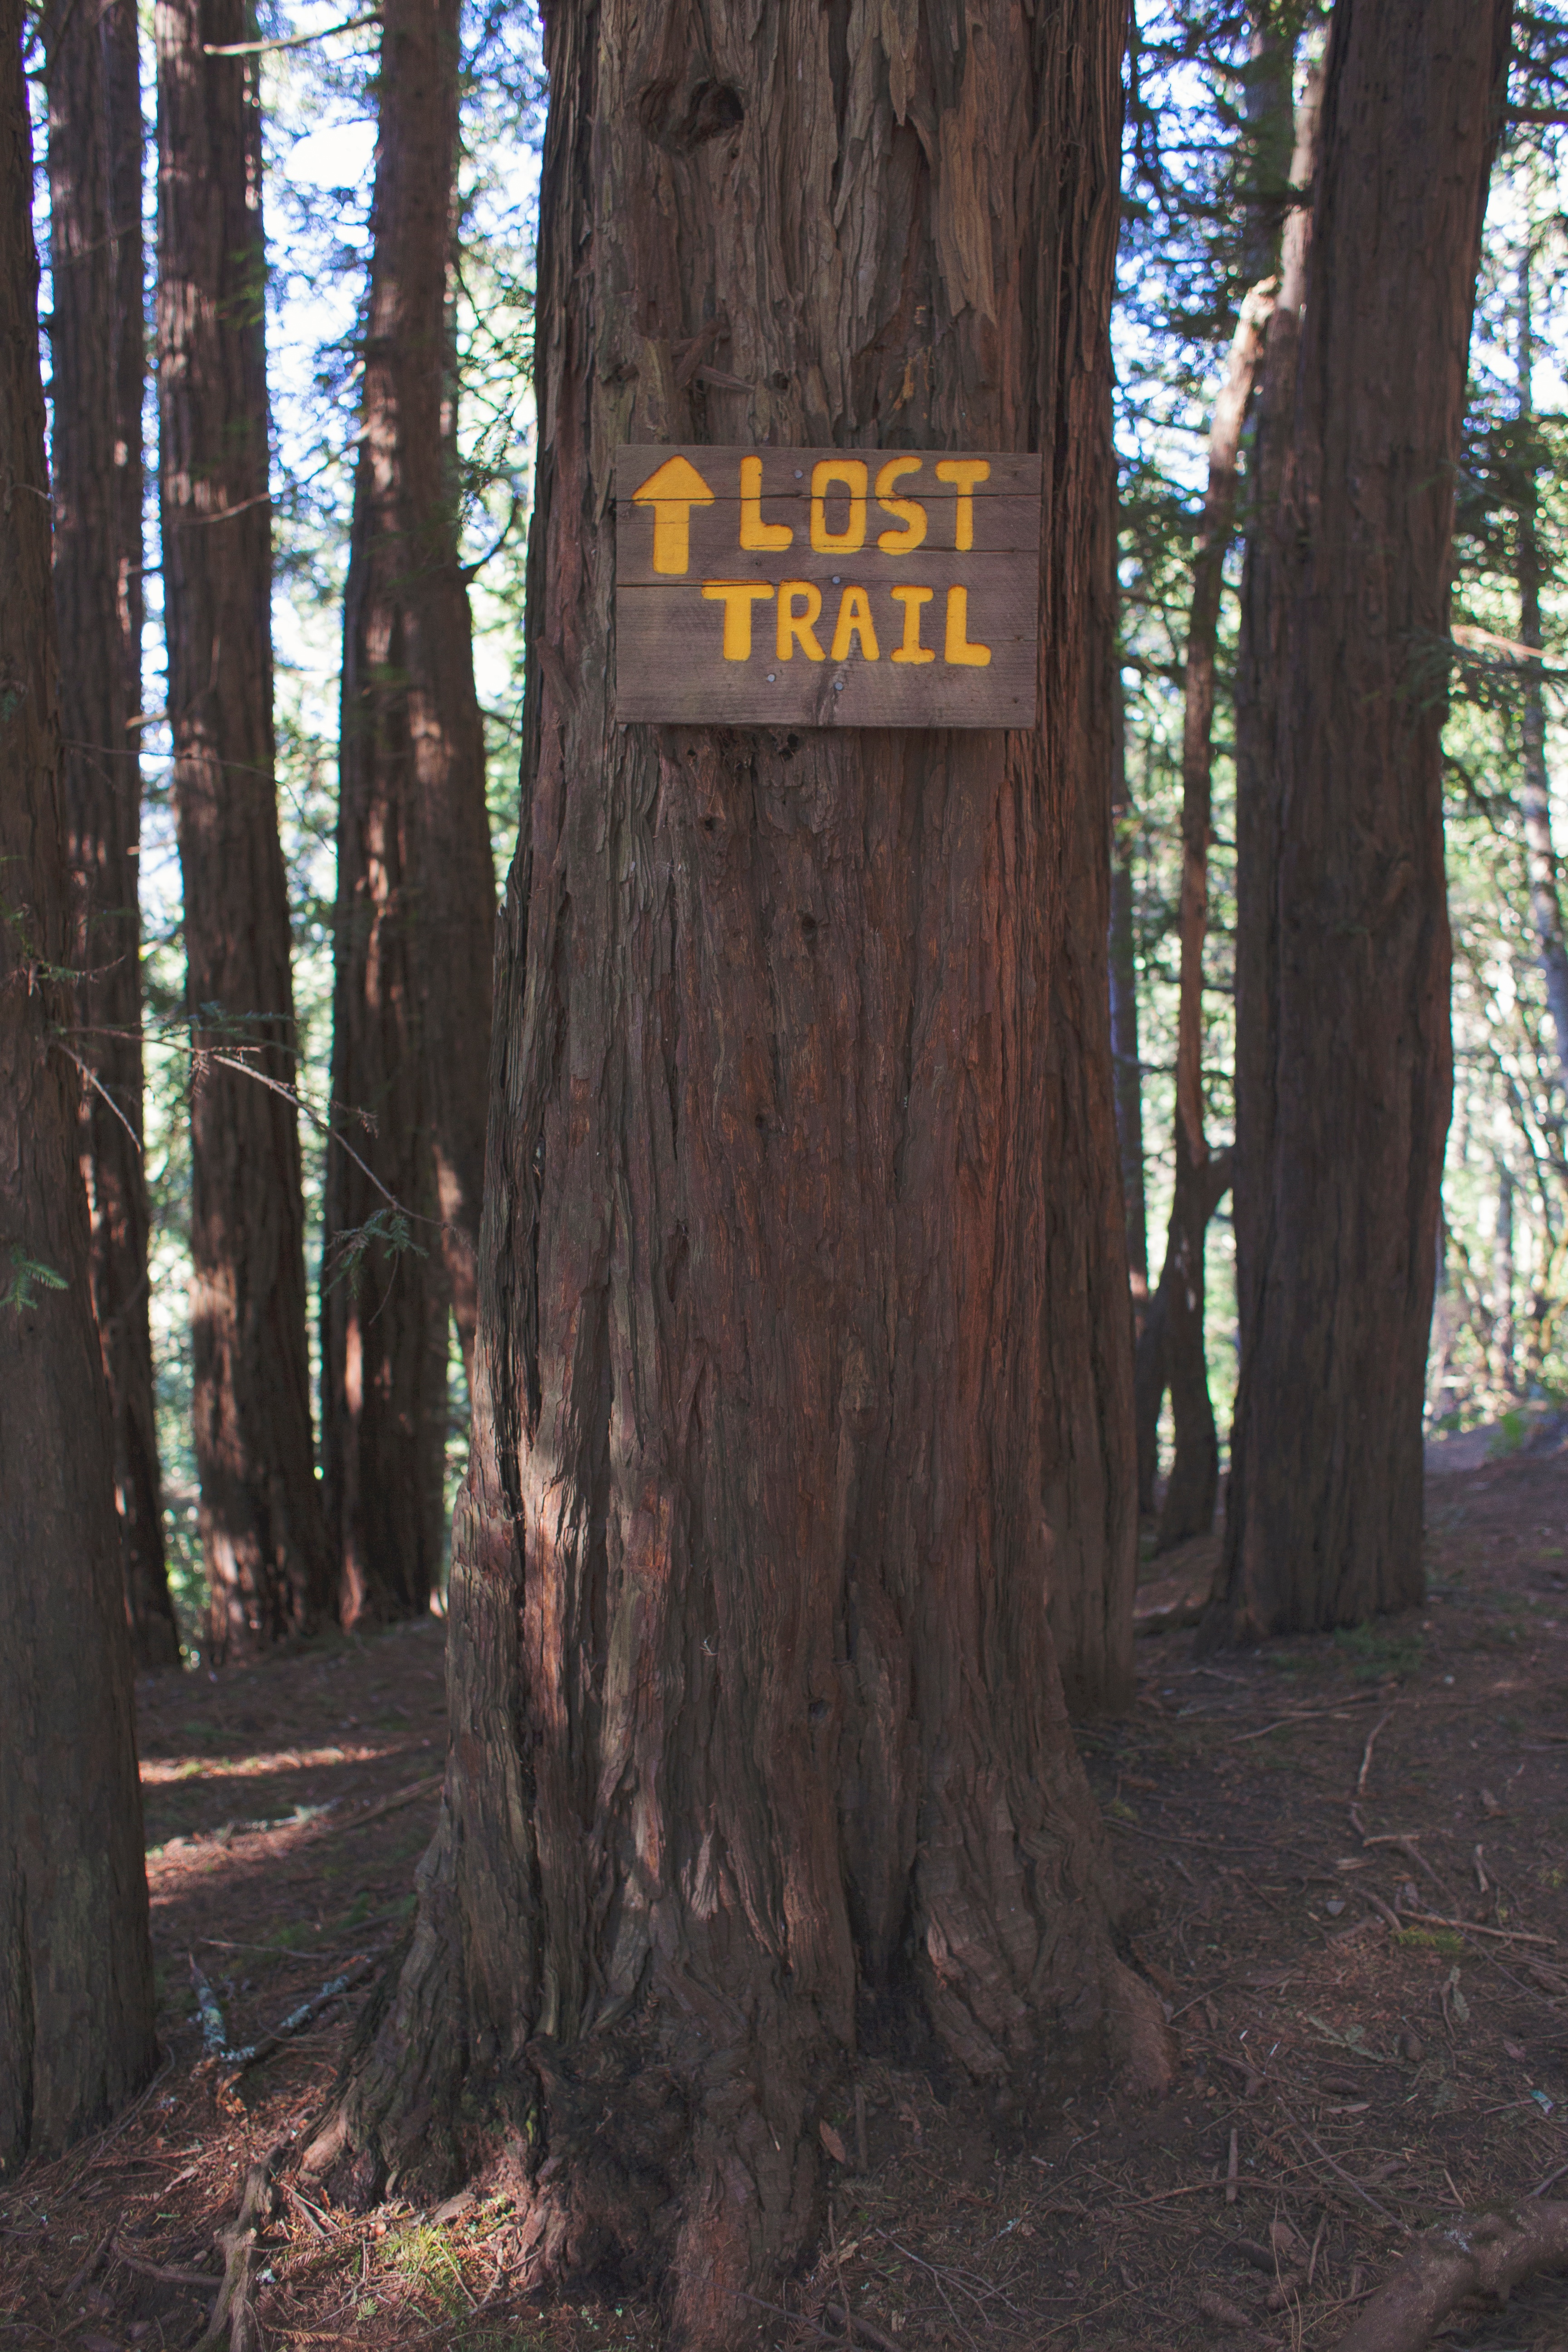
tree, forest, plant, wood, trail, leaf, trunk, autumn, season, spruce, woodland, habitat, natural environment, woody plant